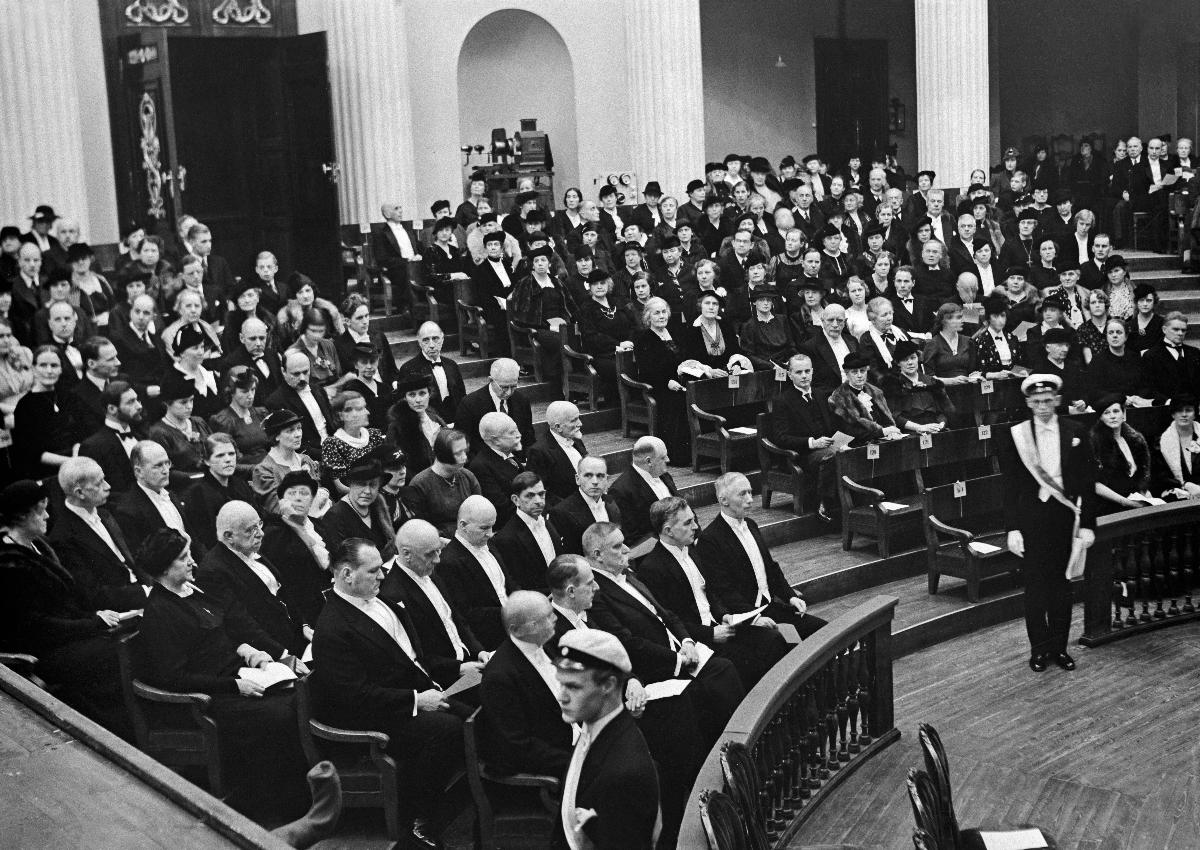
J. L. Runebergin päivä
J. L. Runebergsdagen; J. L. Runeberg's Day
sisällön kuvaus: Svenska Litteratursällskapetin SLS:n vuosijuhlat Helsingin yliopiston juhlasalissa Runebergin päivänä 5.2.1938. content description: The annual celebration of Svenska Litteratursällskapet SLS in Helsinki University Banquet Hall on Runeberg's Day 5.2.1938. innehållsbeskrivning: Svenska Litteratursällskapet SLS:s årshögtid i Helsingfors universitets Solennitetssal på Runebergsdagen 5.2.1938. I främsta bänkraden dr. Hornborg, prof. Rosenqvist, prof. Granfelt och dr. Nordman. På andra bänkraden dr. Hollmerus, dr. Nordling, dr. Nohrström, prof. Landtman, prof. Castrén och prof. Lesch. På tredje bänkraden bl.a. prof. Elfving, prof. Hirn och prof. Pipping.
Kuvaaja: Sundström, Hugo, kuvaaja
Vuosi: 1938
Paikka: Suomi, Uusimaa, Helsinki
Aiheet: HBL; vuosipäivät; suomenruotsalaiset; anniversaries; celebrations; annual celebrations; Finnish Swedish; Swedish speaking Finns; Svenska Litteratursällskapet; SLS; Swedish-speaking Finns; årsdagar; fester; årsfester; finlandssvenska; finlandssvenskar